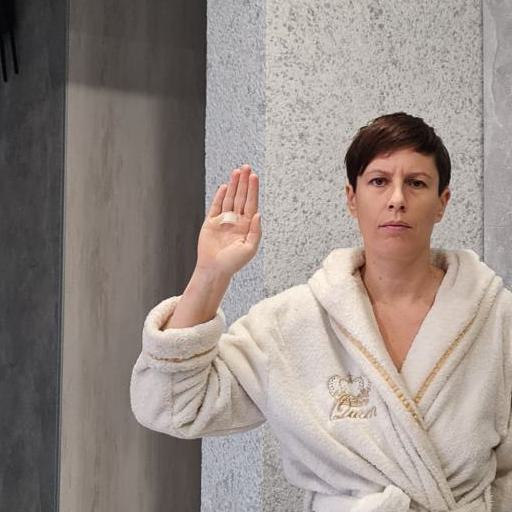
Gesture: stop